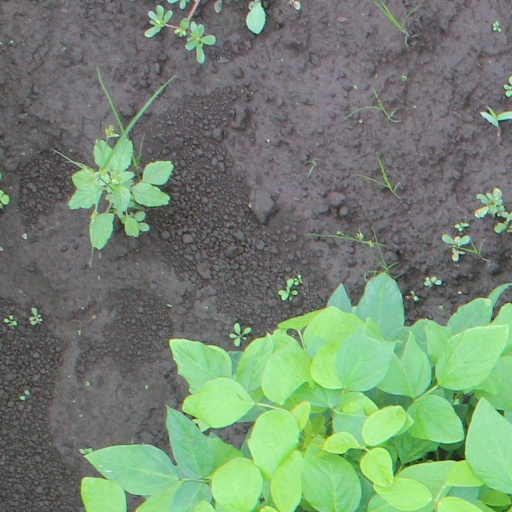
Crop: soybean